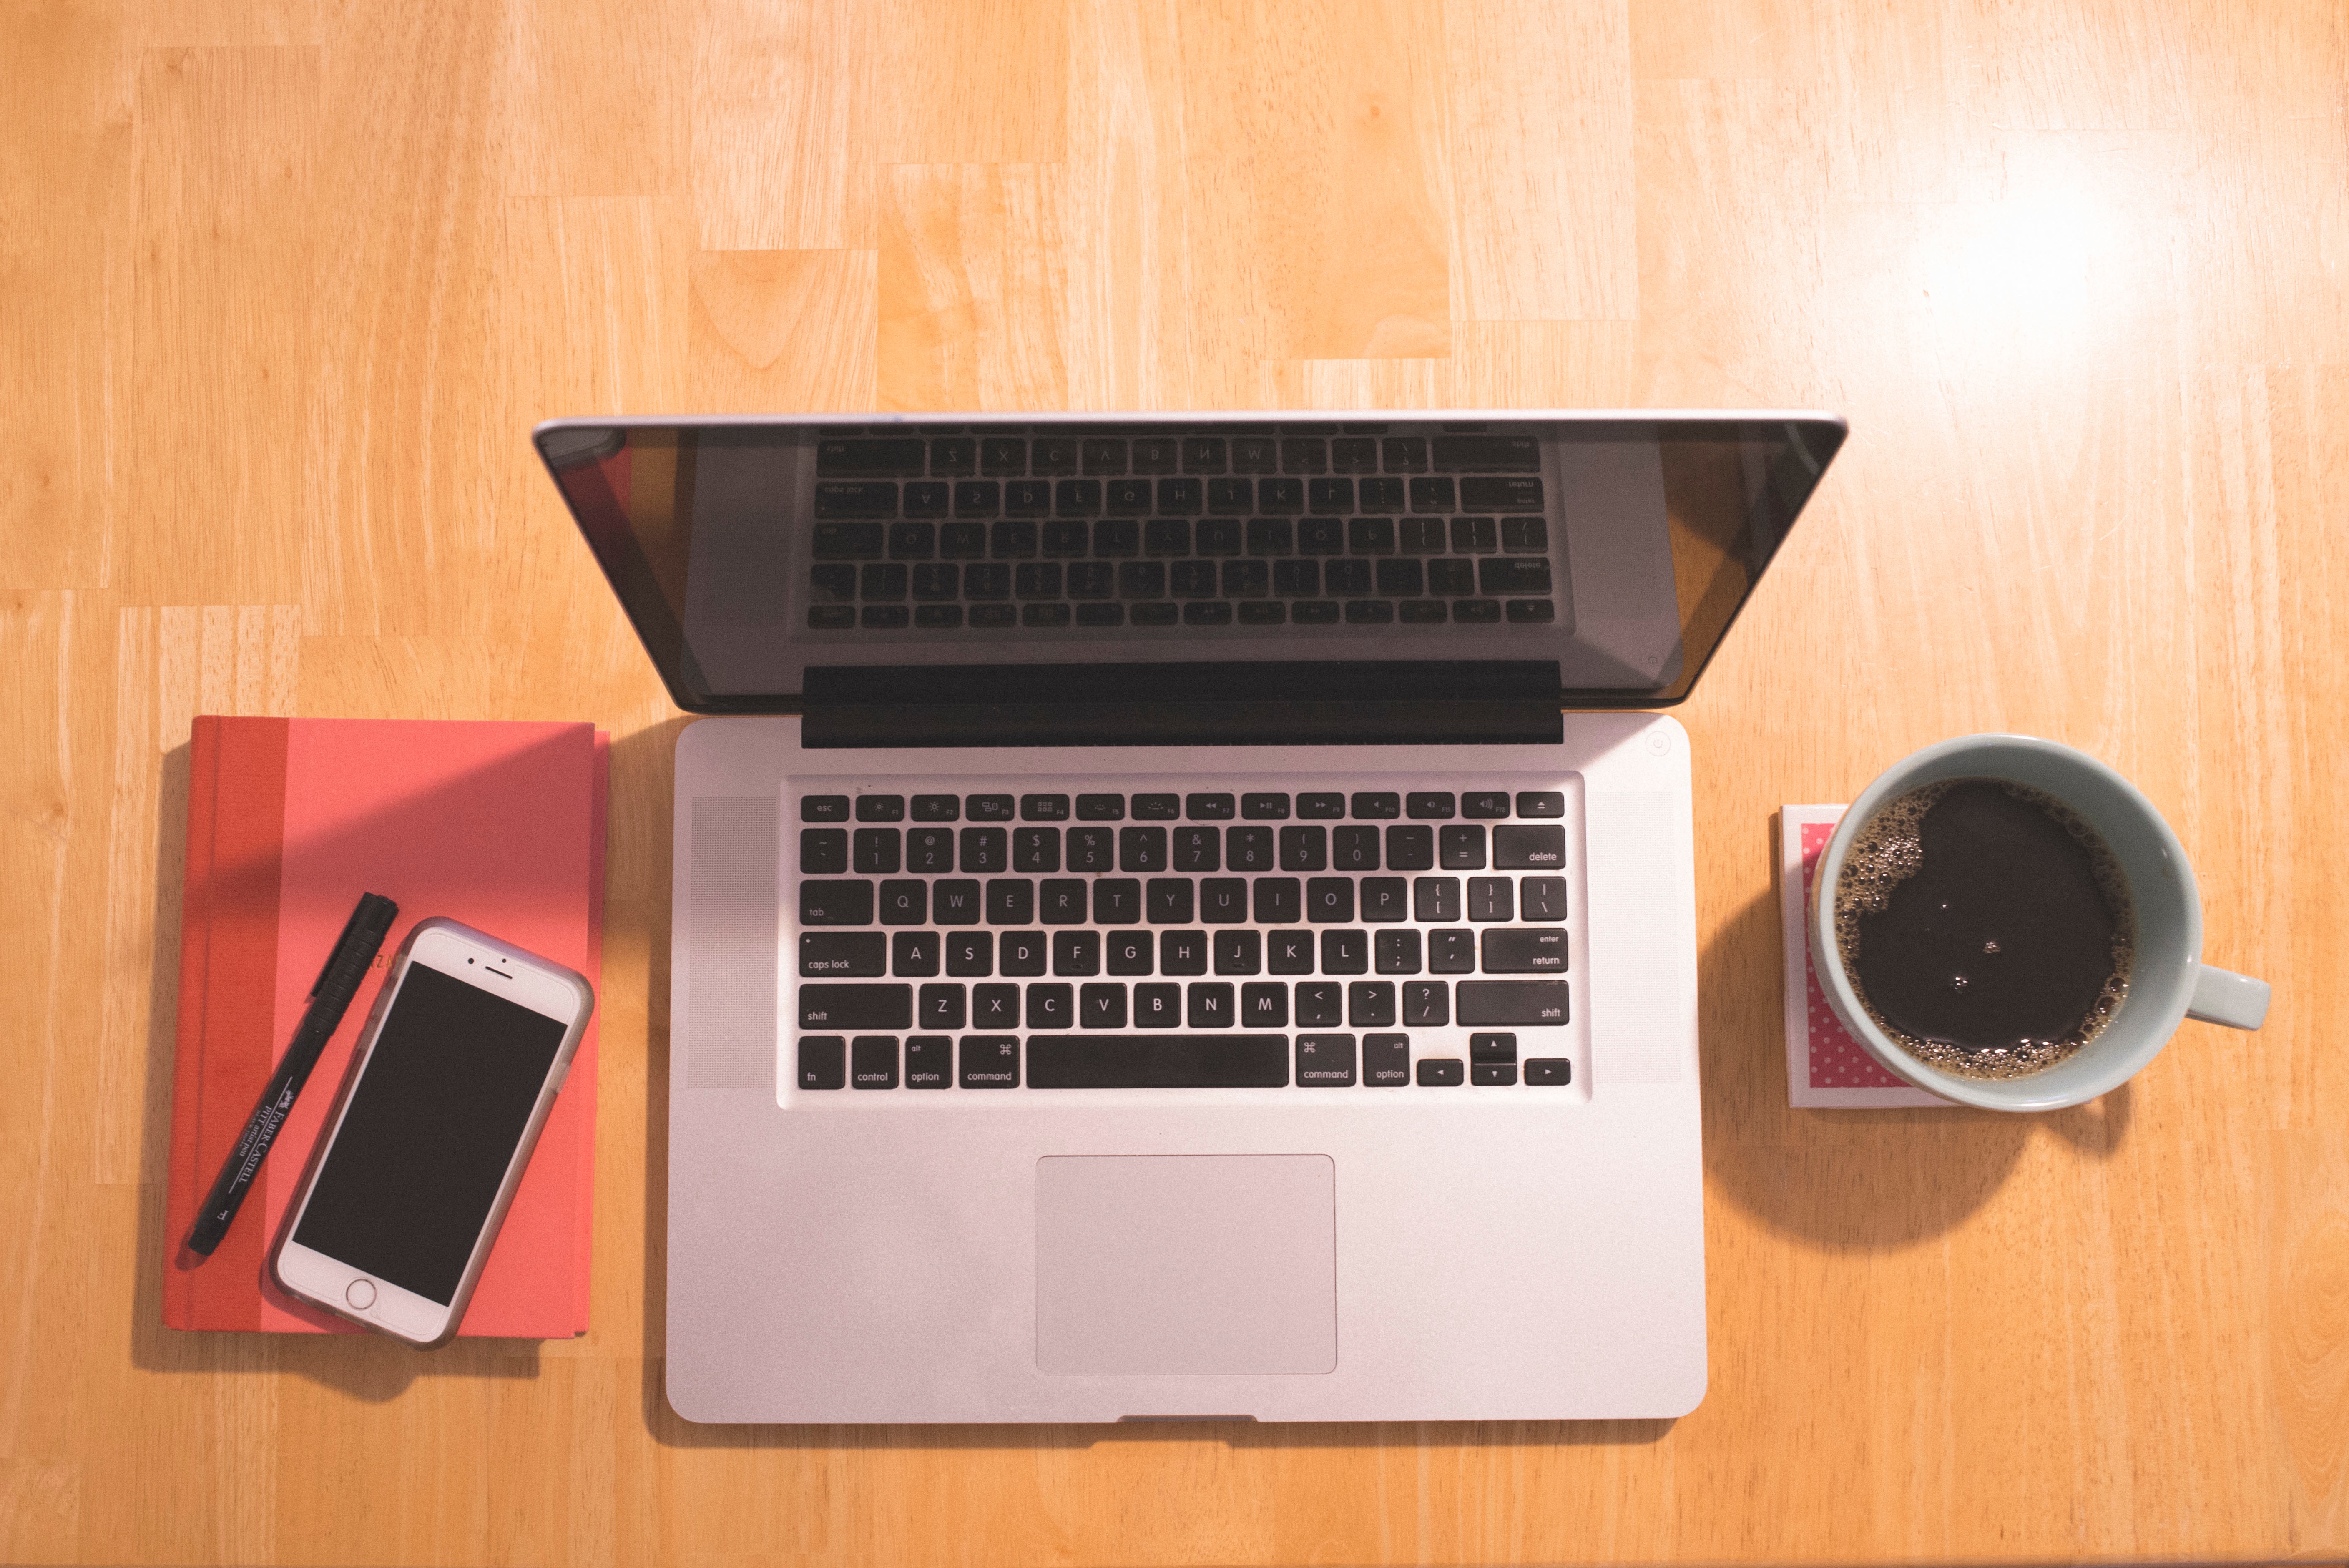
technology, product, multimedia, personal computer, computer hardware